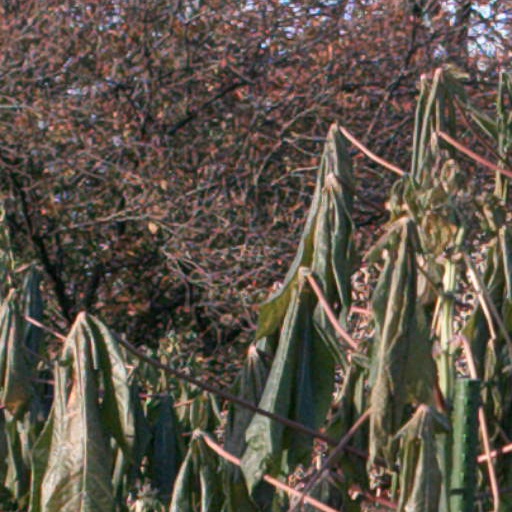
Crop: cassava